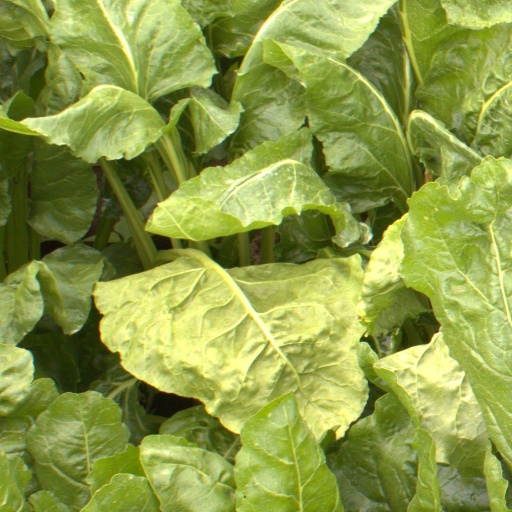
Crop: sugar beet